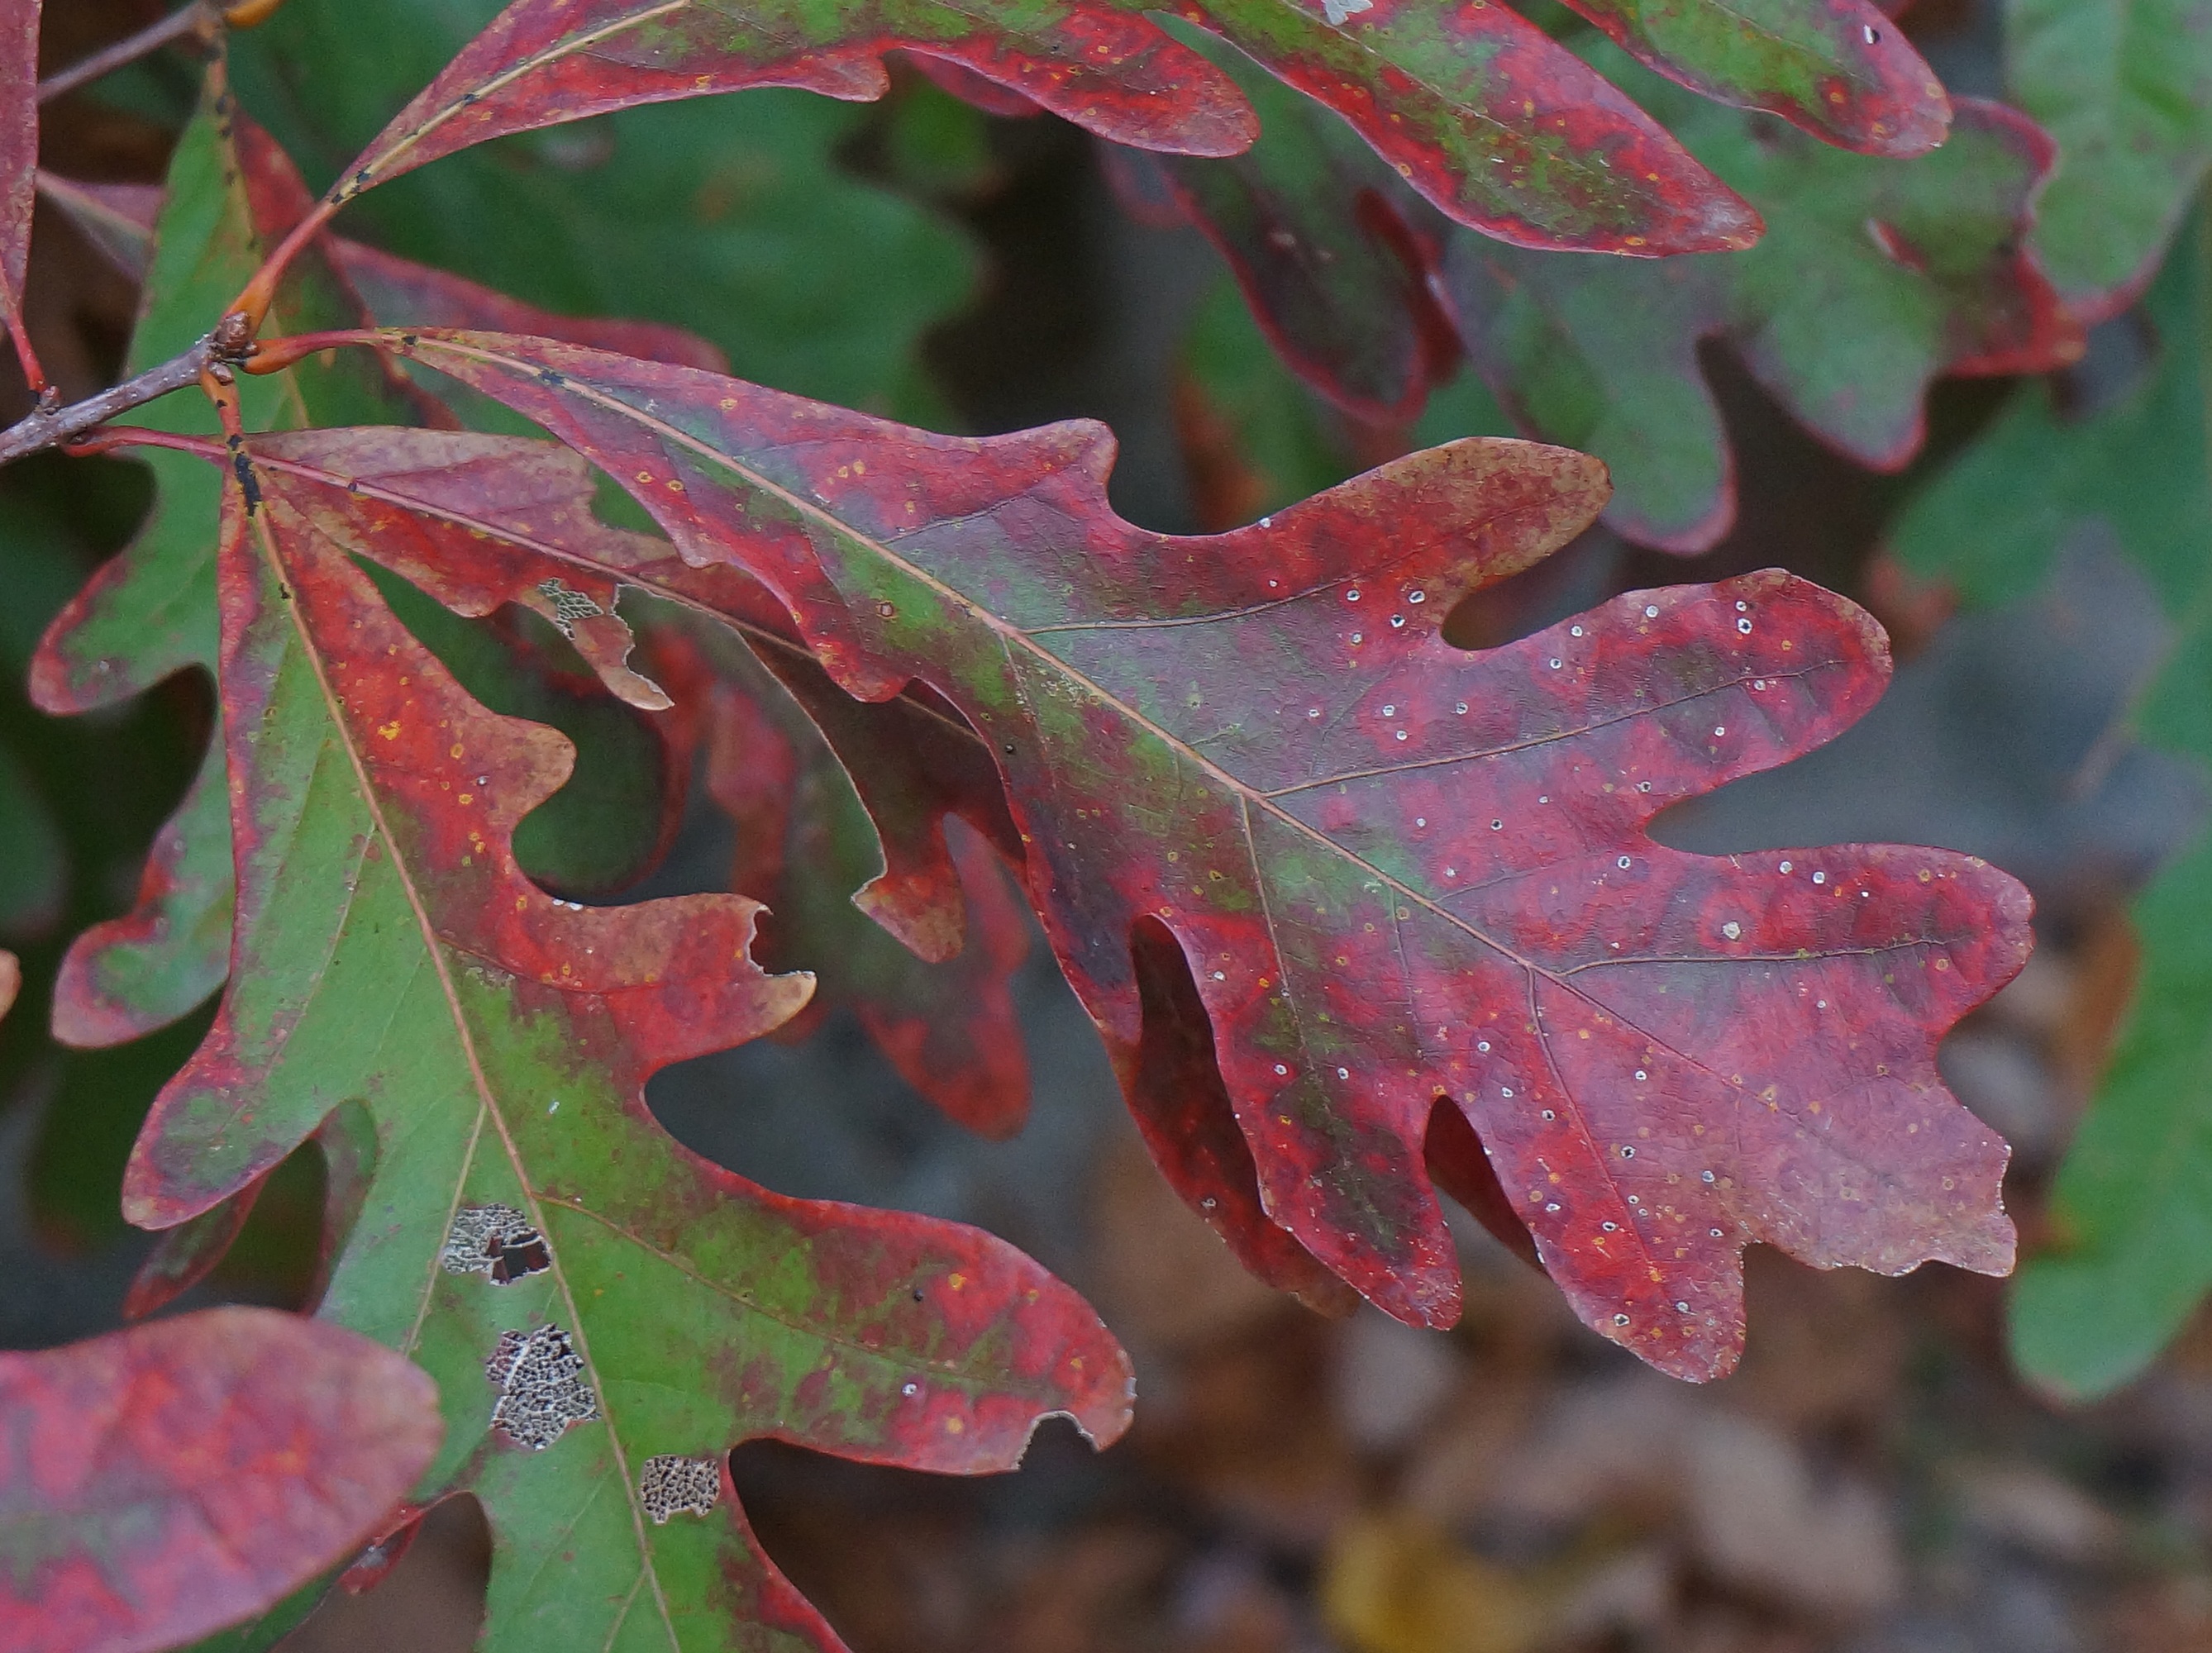
tree, nature, branch, plant, leaf, fall, flower, red, autumn, botany, flora, season, maple tree, maple leaf, woods, shrub, oak, red oak, fall color, flowering plant, woody plant, land plant, turning color